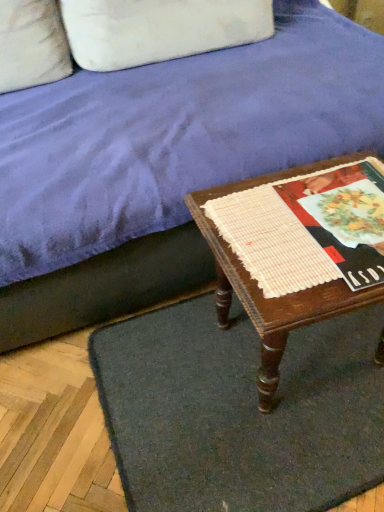
Question: From a real-world perspective, can you find a vacant point above dark gray carpet at lower center? Please provide its 2D coordinates.
Answer: [(0.640, 0.773)]